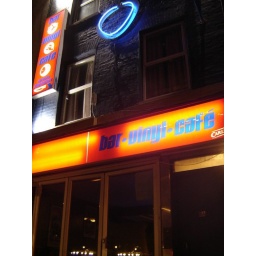
A bar that served incredible pizza and sold electronic records in the basement.